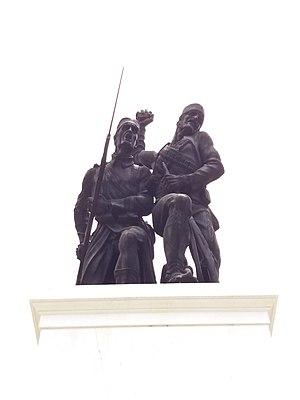
Le monument aux morts de la Toplica 1912-1918 à Prokuplje se trouve à Prokuplje et dans le district de Toplica, en Serbie. Il est inscrit sur la liste des monuments culturels protégés de la République de Serbie.